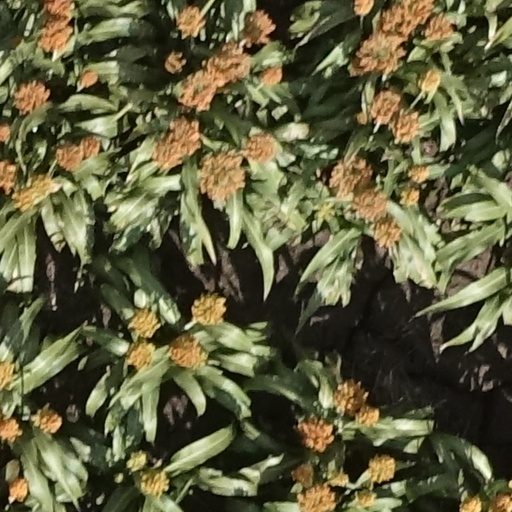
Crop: sorghum